Vancouver House (Albany, Western Australia)

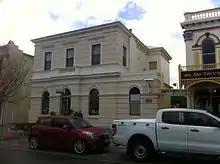
Vancouver House 2016

Vancouver House, also known as the National Bank building, is a heritage listed building located on Stirling Terrace overlooking Princess Royal Harbour in Albany in the Great Southern region of Western Australia.